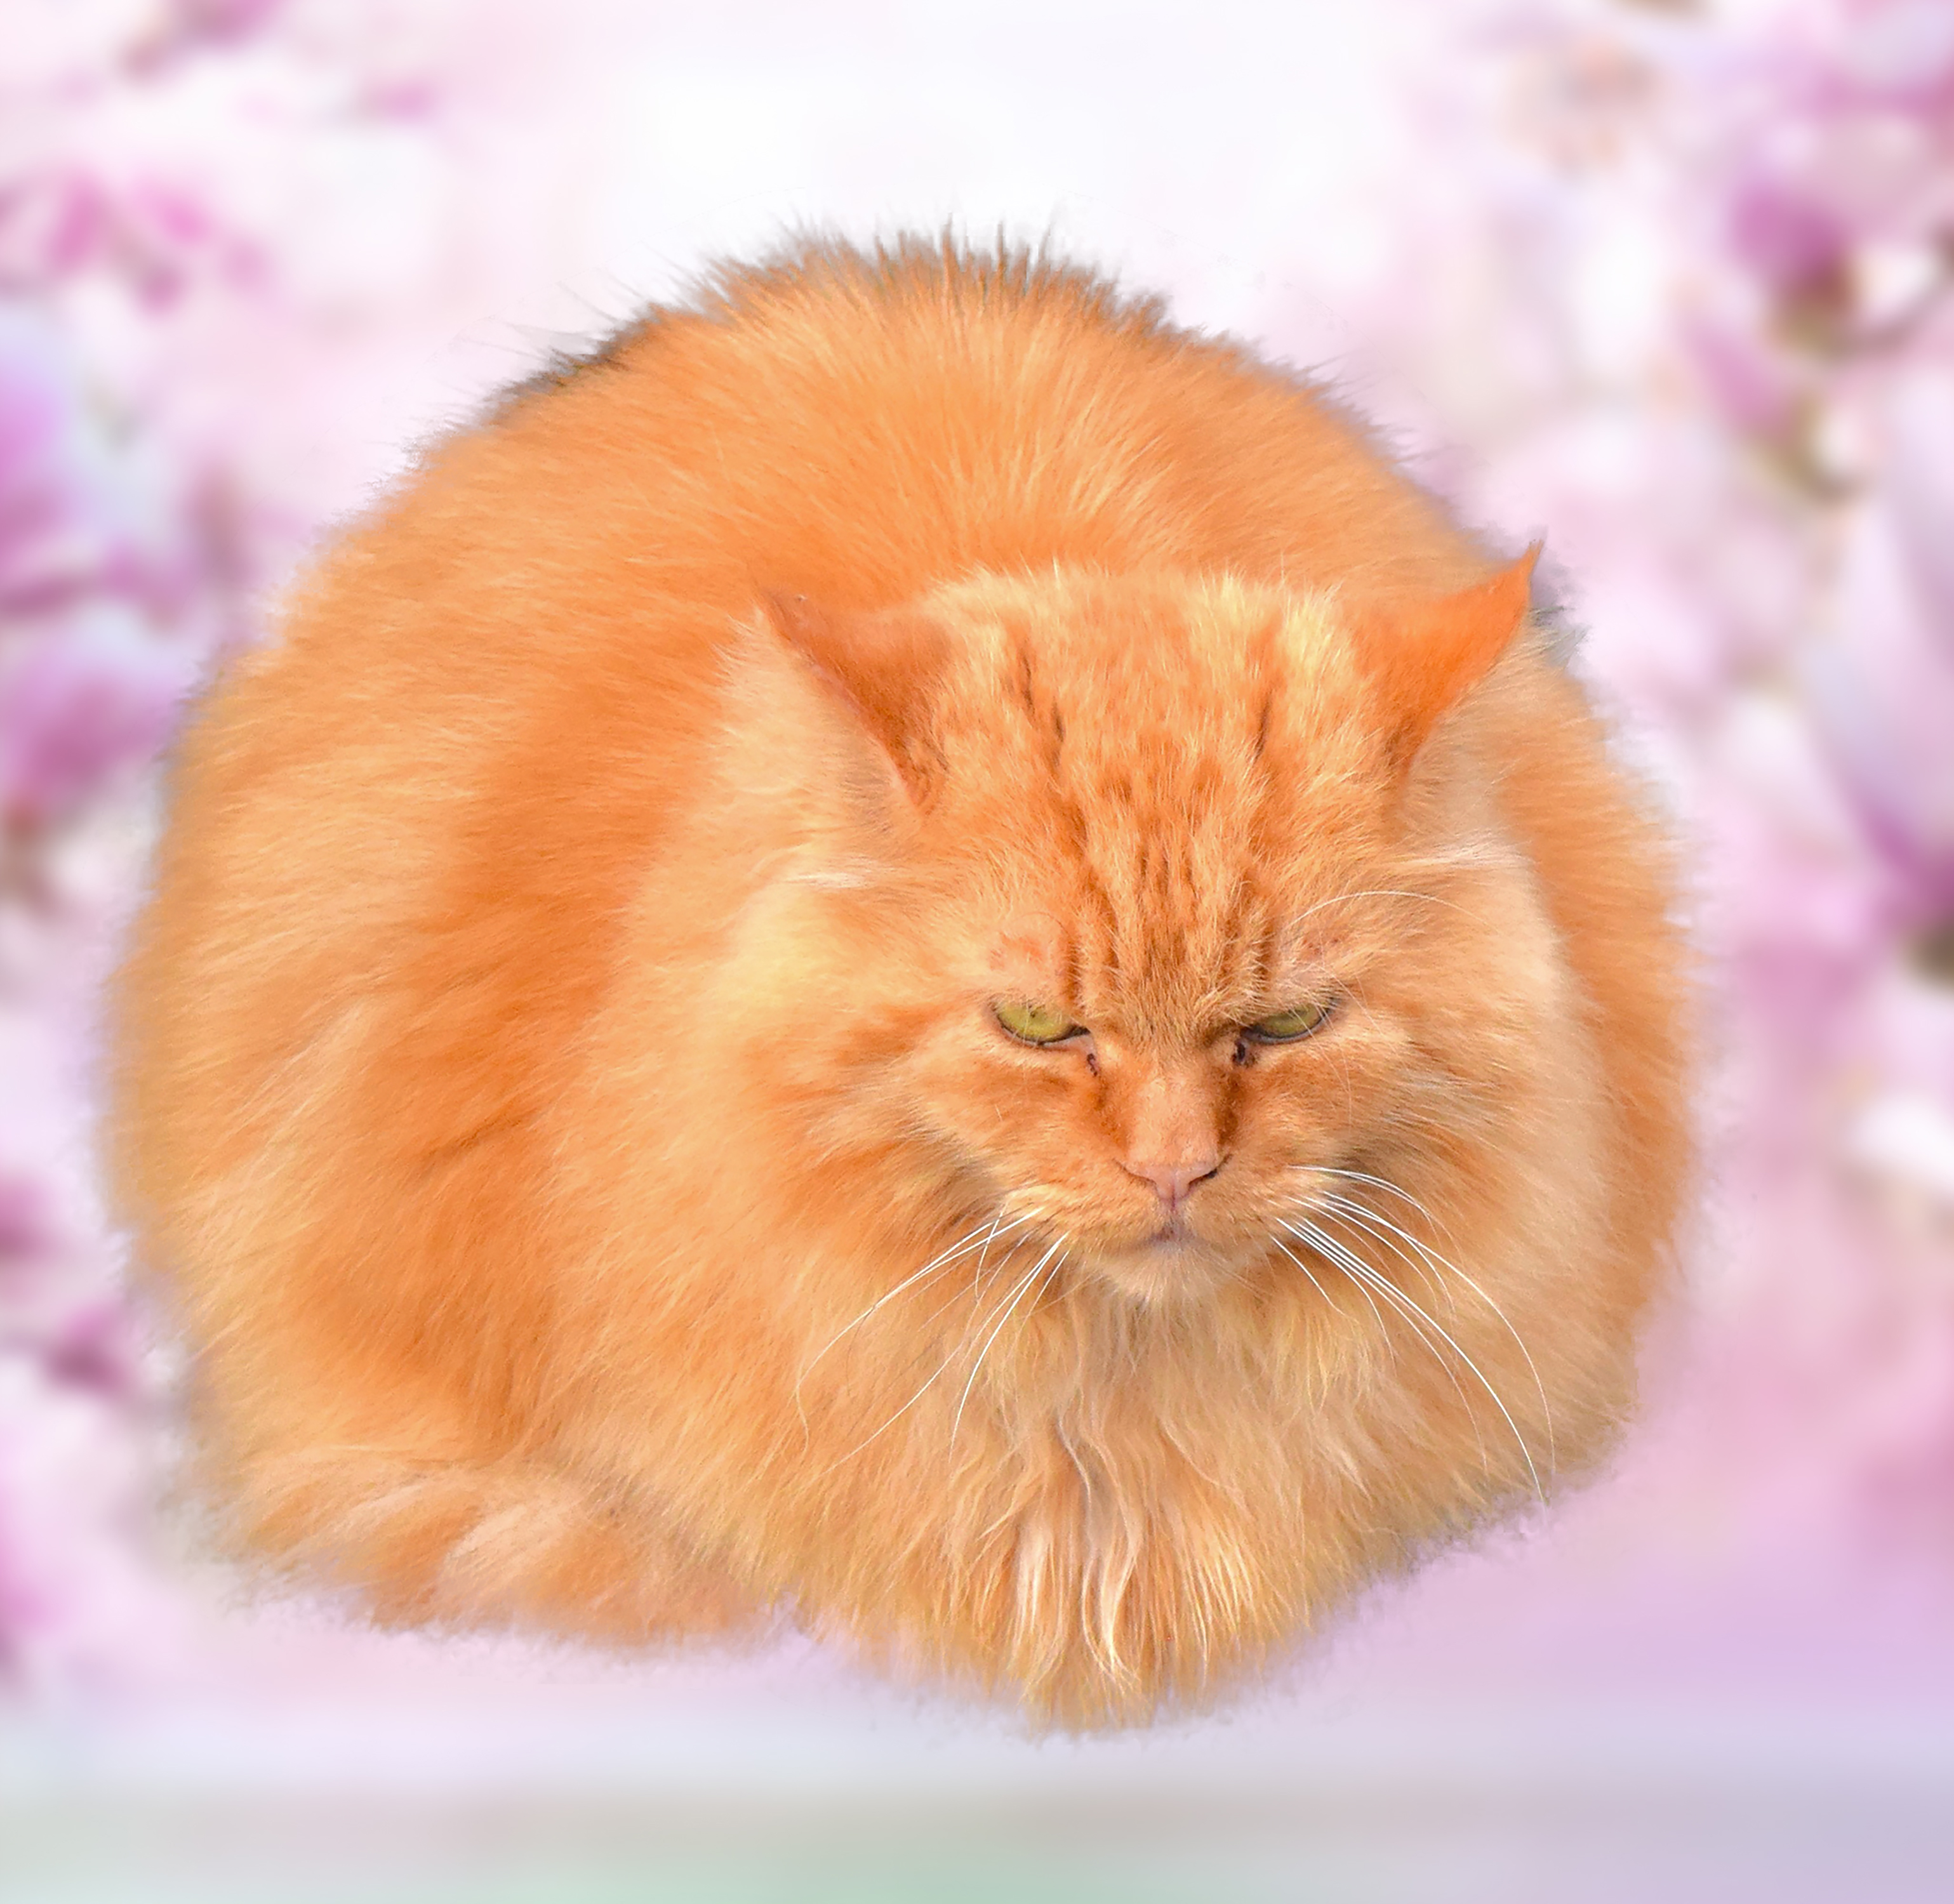
cat, whiskers, small to medium sized cats, felidae, persian, fur, skin, kitten, carnivore, snout, domestic long haired cat, british longhair, norwegian forest cat, cymric, british semi longhair, peach, fawn, ragamuffin